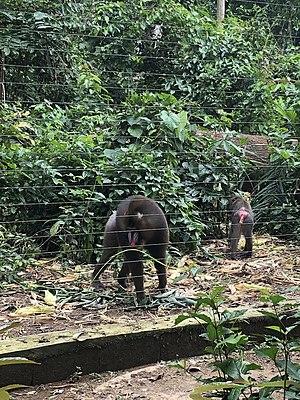
Park de la Mefou
Le Mandrill est un primate de la famille des cercopithécidés, apparenté au babouin et très proche du drill. Victime de la déforestation et du braconnage, le mandrill est menacé d'extinction.